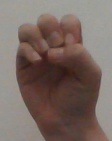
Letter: ha